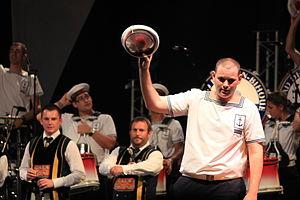
Le penn sonneur du bagad de Lann-Bihoue Yann Péron pendant le festival interceltique de Lorient 2012
Zebra & Bagad Karaez est un album de rock français aux sonorités de musique bretonne, fruit d'un travail entre DJ Zebra et le Bagad Karaez. Il sort le 20 octobre 2012 et est distribué par le label Avel Ouest de Coop Breizh ainsi que par le distributeur digital IDOL.
Le championnat national des bagadoù 2012 est la 63ᵉ édition de ces rencontres annuelles de musique bretonne. La fédération Bodadeg ar sonerion organise tous les ans depuis 1949 un championnat regroupant les bagadoù adhérents à la fédération. Cette édition a débuté 12 février 2012, à Brest, par la première manche du championnat de première catégorie et s'est terminée le 4 août 2012, à Lorient, lors du festival interceltique de la ville.